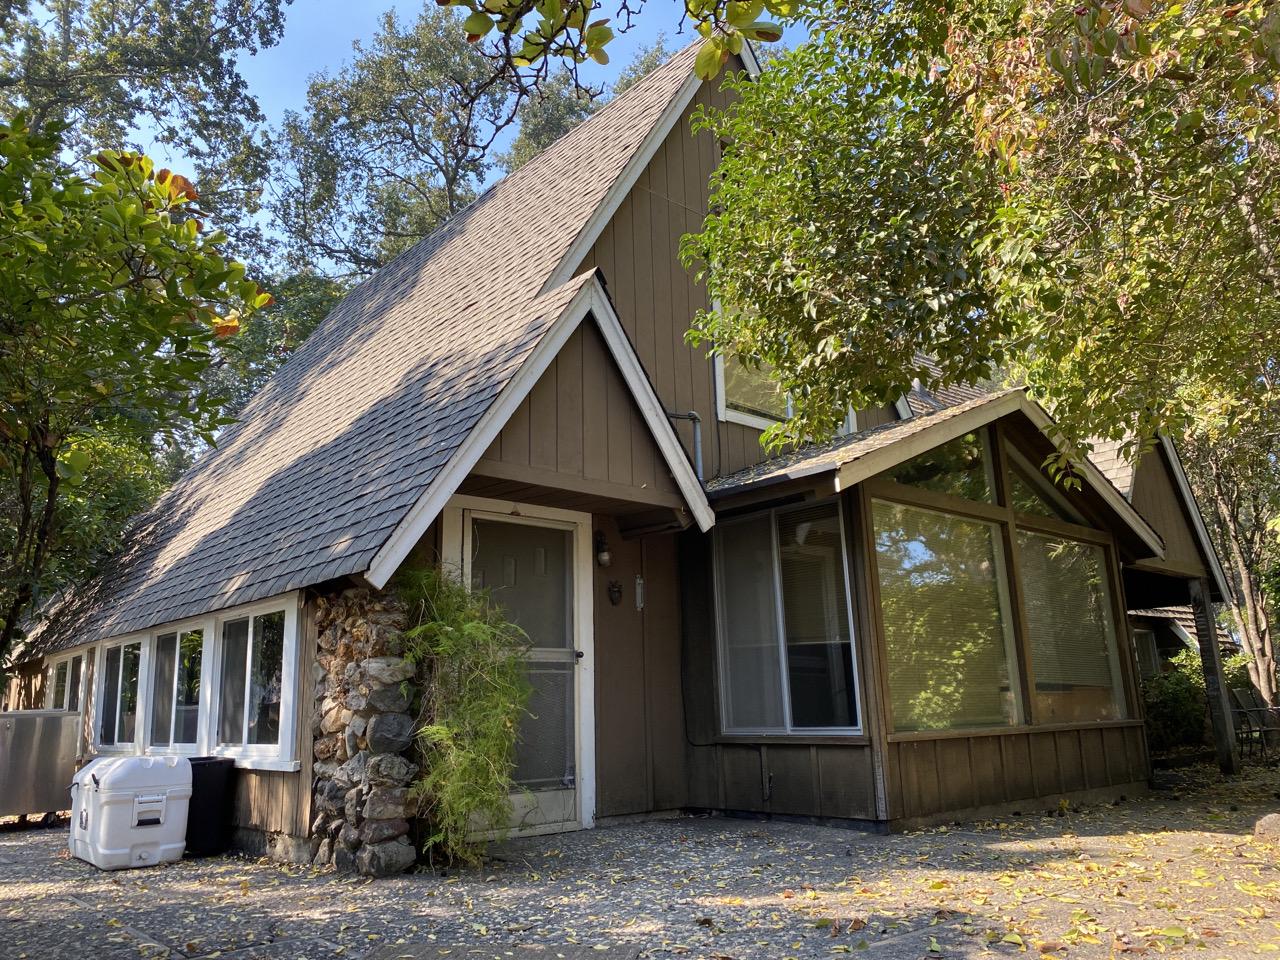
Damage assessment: no_damage